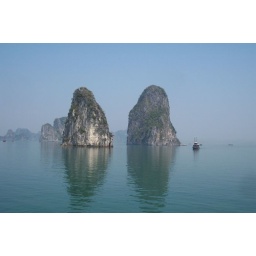
Like Yangshuo China, but with water around the mountains. Karst Limestone mountains stick up from the ocean.